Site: brandenburg
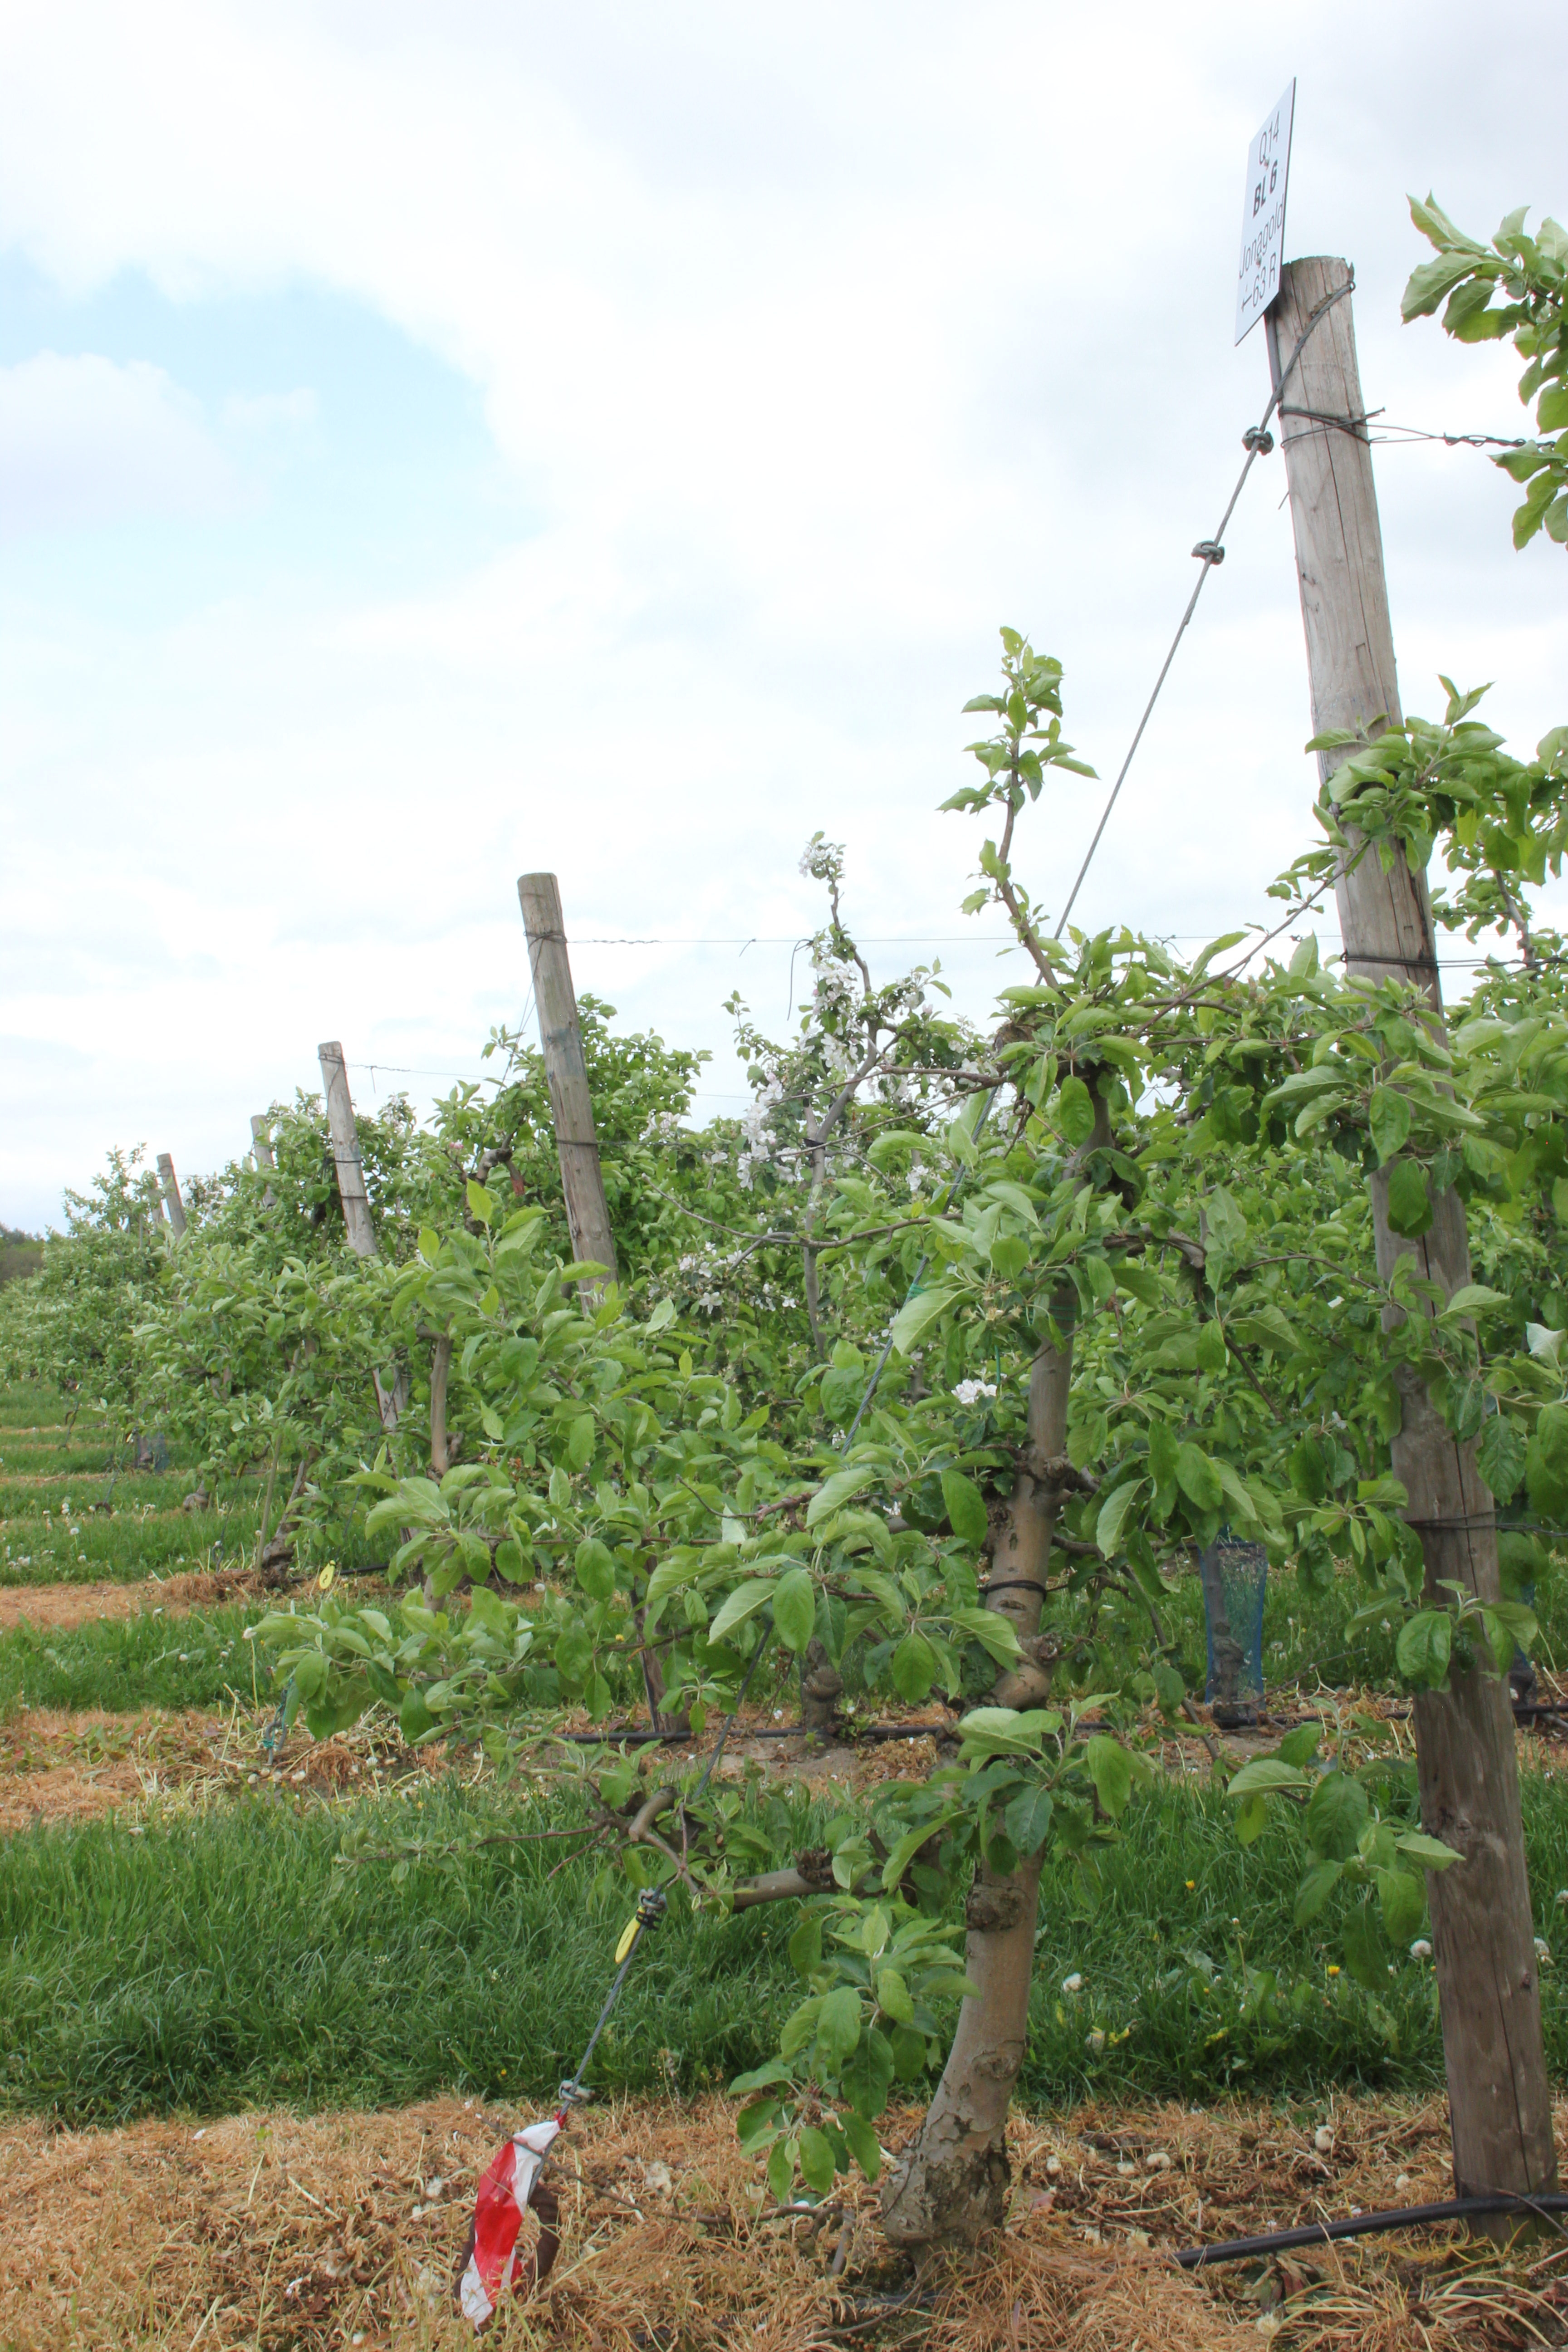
Growth stage (BBCH 67): Flowering